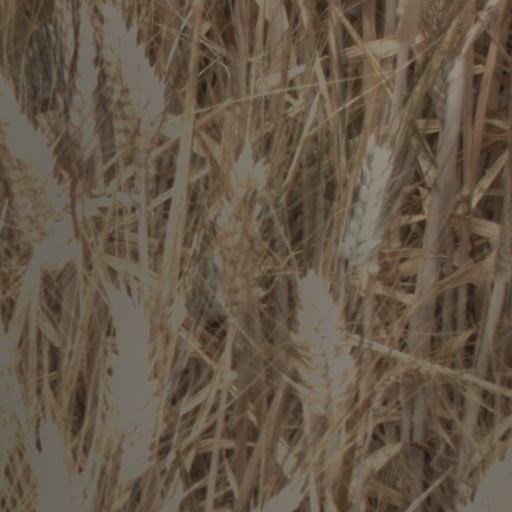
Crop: wheat